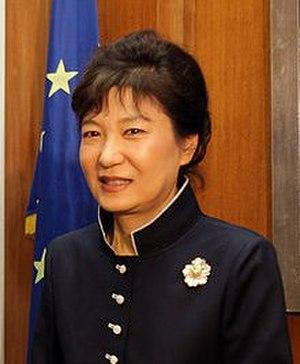
L'élection présidentielle sud-coréenne de 2012 a eu lieu en Corée du Sud le 19 décembre 2012. Elle a permis d'élire le successeur du président Lee Myung-bak qui ne peut pas se représenter. Cette élection consiste en un duel entre les deux principaux candidats, Park Geun-hye du Parti de la nouvelle frontière, la fille de l'ancien président Park Chung-hee, et Moon Jae-in du Parti démocrate unifié. Mais la campagne a été longtemps marquée par la candidature d'un indépendant, Ahn Cheol-soo qui s'est finalement retiré pour éviter une dispersion des voix de l'opposition.
Ce tableau présente la liste des présidents de la République de Corée, depuis la fondation de celle-ci en 1948.